George D. Dayton House

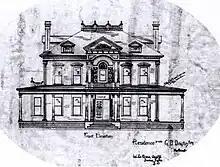
Dayton House original blueprint

When the Daytons moved to Minneapolis in 1902 to found Dayton's Dry Goods store (later to become Dayton's department store), the home was sold to Florence and Charles Smallwood. Florence's father, Justin Pierce Moulton had been a business partner of Dayton's. The Smallwoods lived in the home until 1921, when it was inherited by Mary Emmaline Smallwood, who was married to State Senator John Cashel. After Mary died in 1931, Cashel married Ruth Gertz. Following John Cashel's death in 1938, Ruth converted the home to a nursing home and operated it for 50 years, during which time much of the original interior was distorted. In 2002 a non-profit historic preservation group purchased the building for $150,000. Restoration costs were approximately $2,000,000 and it is now operated as a bed and breakfast and available for receptions.